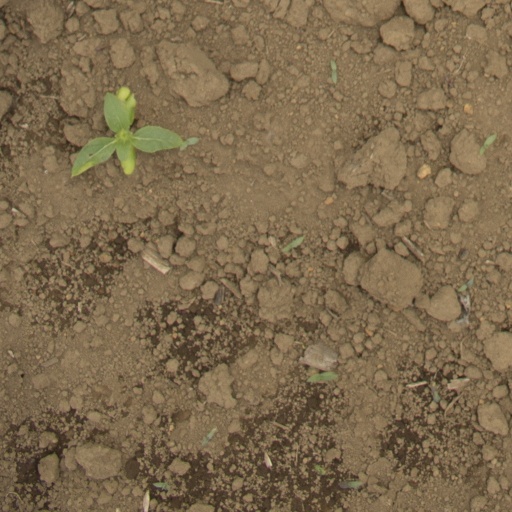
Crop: Jerusalem artichoke